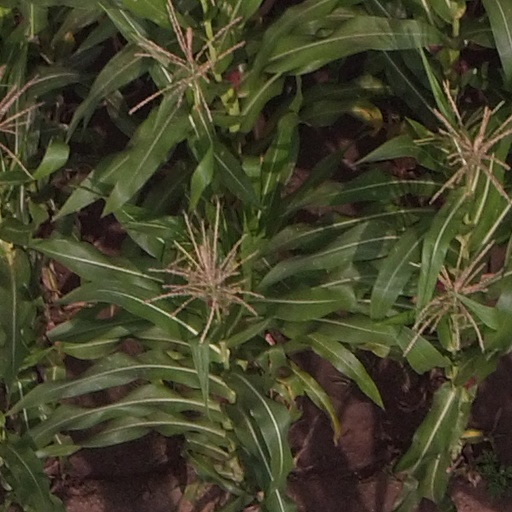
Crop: maize; corn